Ping Chong

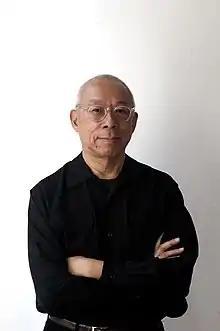
Chong in 2011

Ping Chong (born 1946) is a Canadian-born American contemporary theatre director, choreographer, video and installation artist. Born in Toronto and raised in the Chinatown section of Manhattan, Chong is considered a seminal figure in Asian American theatre and the Asian American arts movement.